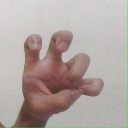
अक्षर: छ